Mark Webber (racing driver)

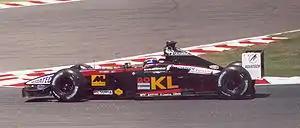
Webber driving for Minardi at the

Ron Walker and telecommunications company Telstra successfully lobbied for Webber to replace Fernando Alonso at Minardi for the first three races of the season. Webber's Minardi PS02-Asiatech car was underdeveloped and he was barely able to fit inside it due to his height. He hoped to become experienced enough to make progress in F1. He qualified 18th for the season-opening and finished fifth following a plethora of first-lap retirements in his debut race. Stoddart consequently retained Webber for the rest of the season. At the four races later, Webber and his teammate Alex Yoong were withdrawn from the race due to three wing failures during practice. He outperformed Yoong and the latter's two-race replacement Anthony Davidson since he was the only Minardi driver using power steering due to budgetary constraints. Webber frequently beat the Arrows and Toyota teams, and his best result for the rest of the season was eighth at the . Webber was 16th overall with two points.